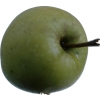
Label: Apple 12